25 great circles of the spherical octahedron

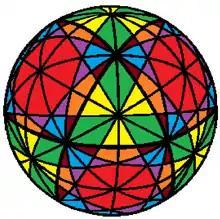
The 25 great circles with domains colored by their symmetry positions

In geometry, the 25 great circles of the spherical octahedron is an arrangement of 25 great circles in octahedral symmetry. It was first identified by Buckminster Fuller and is used in construction of geodesic domes.